Bandit (band)

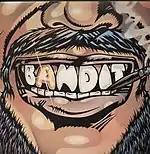
Bandit's eponymous debut studio album, released in 1976.

Bandit released two albums with different line-ups. Bandit's debut "Bandit" was released in late 1976 on Arista Records. This album featured Jim Diamond on lead vocals, Danny McIntosh on guitar, future AC/DC bassist Cliff Williams, James Litherland on guitar and harmonica, and drummer Graham Broad, later of Roger Waters' band. All except Williams wrote, though Diamond wrote about half the material. A single entitled "Ohio" (written by Diamond) was released from the album, but failed to chart. The punk rock music scene of the time caused a lack of attention and the band later parted ways. Diamond went on to join PhD, who gained a UK Top 10 hit with "I Won't Let You Down". He later went solo and scored two more top ten hits.